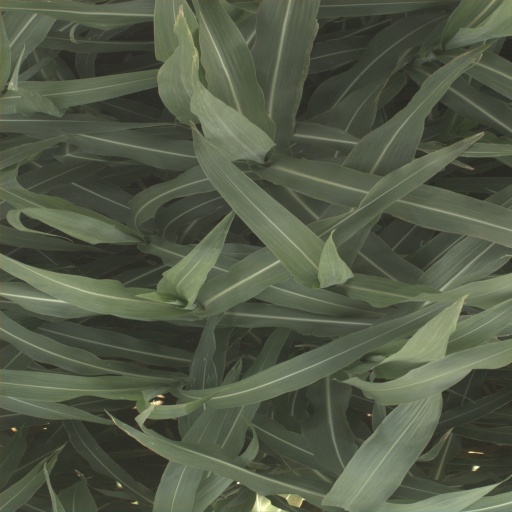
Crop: sorghum